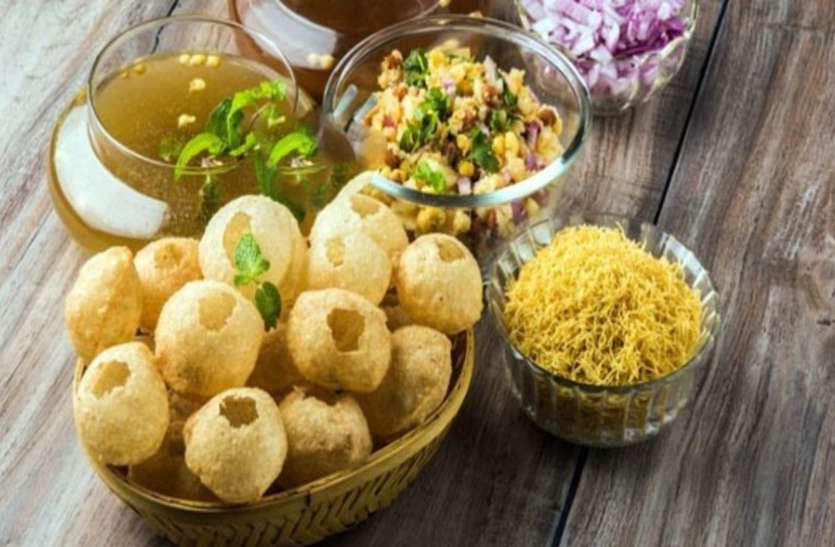
Dish: paani_puri